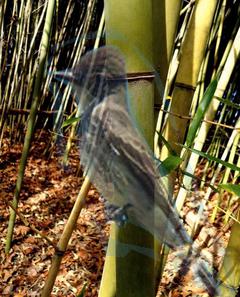
Bird species: Olive_sided_Flycatcher
Bird type: landbird
Background: land